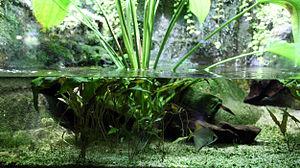
Le poisson-lune argenté est une espèce de poissons de la famille des Monodactylidés.